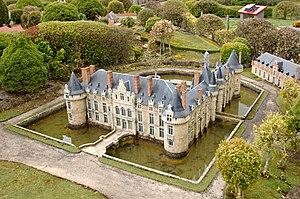
Le château d'Esclimont est un château construit du XVIᵉ siècle au XIXᵉ siècle, situé dans la commune d'Auneau-Bleury-Saint-Symphorien, en Eure-et-Loir, dans la région Centre-Val de Loire.